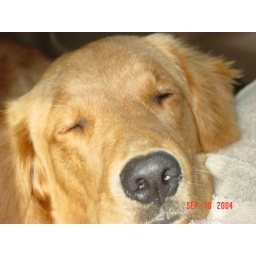
Badger sleeping in truck